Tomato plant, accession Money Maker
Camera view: bottom (45 deg); turntable rotation: 180 degrees
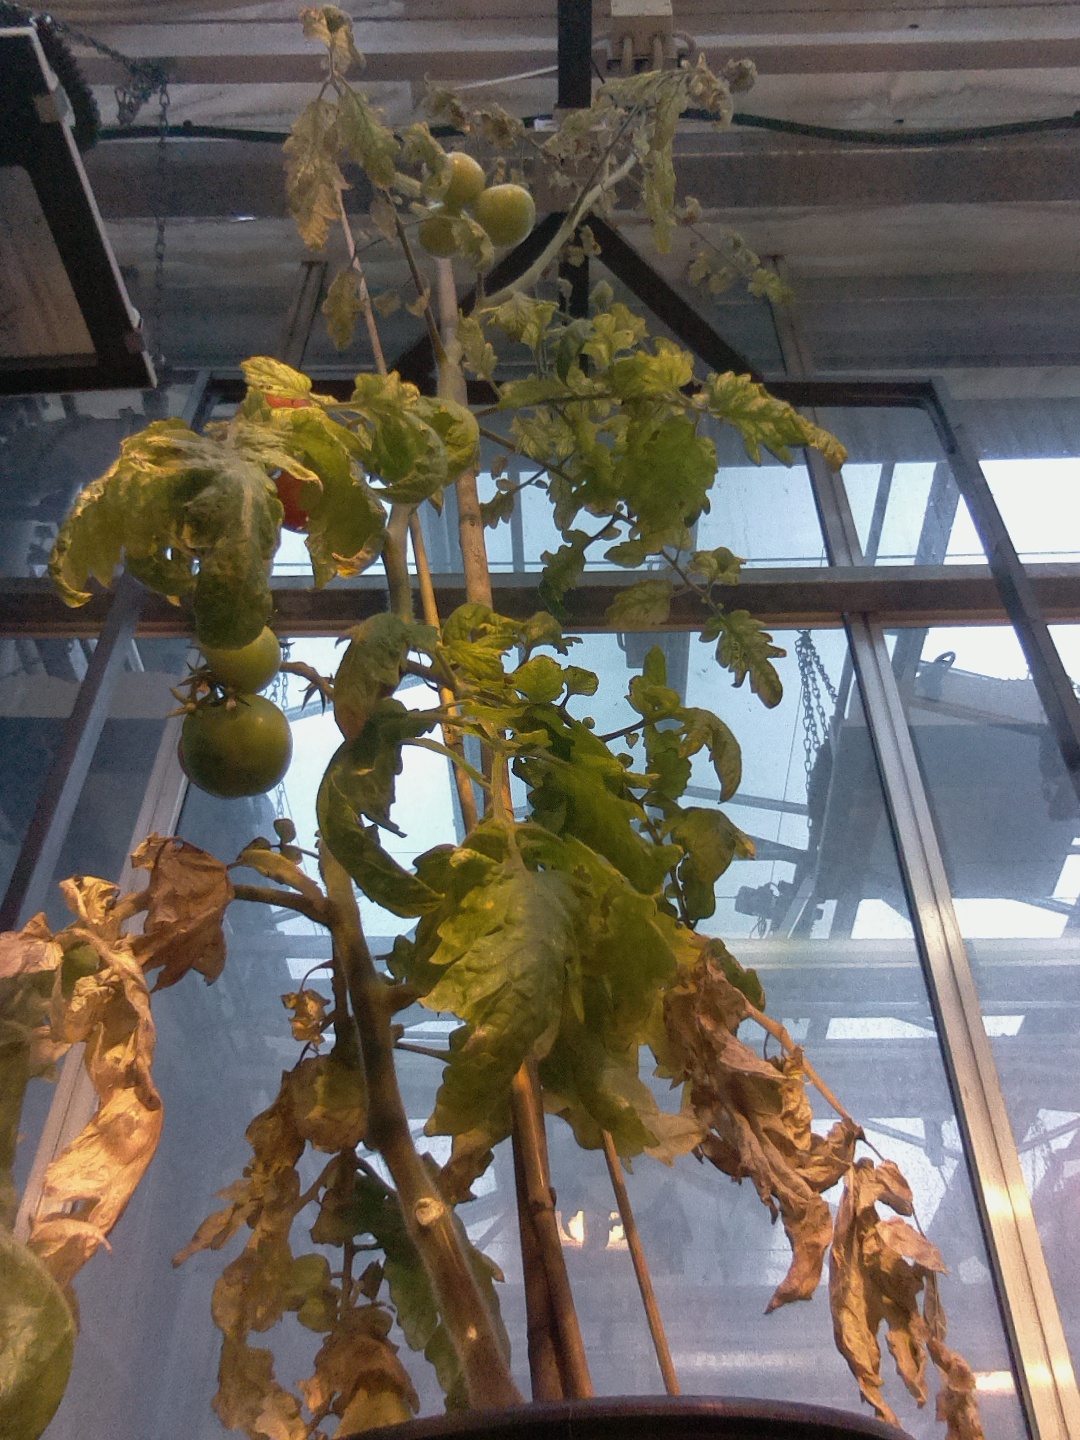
BBCH growth stage 83: 30%-40% of fruits show typical fully ripe color